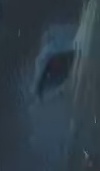
Face region: eyes (orbital_tightening_and_eye_area)
Pain indicator: moderately_present